Riga Merchant Guild

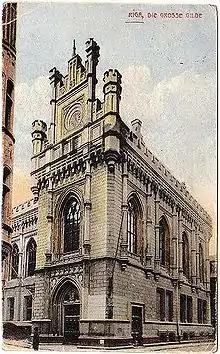
Large Guild Riga 1918

The Riga Merchant Guild, also known as the Large Guild of Riga or St. Mary's Guild was a German merchant guild in Riga, the Latvian capital, which existed from 1354 to 1936.